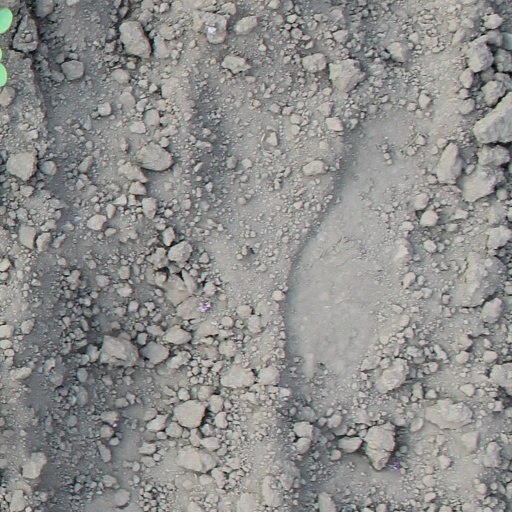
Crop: soybean